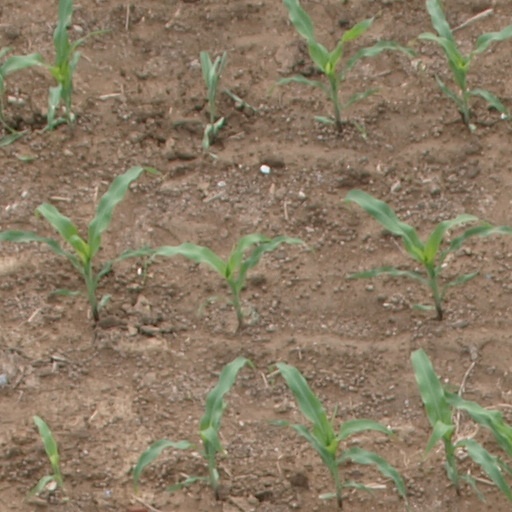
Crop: maize; corn